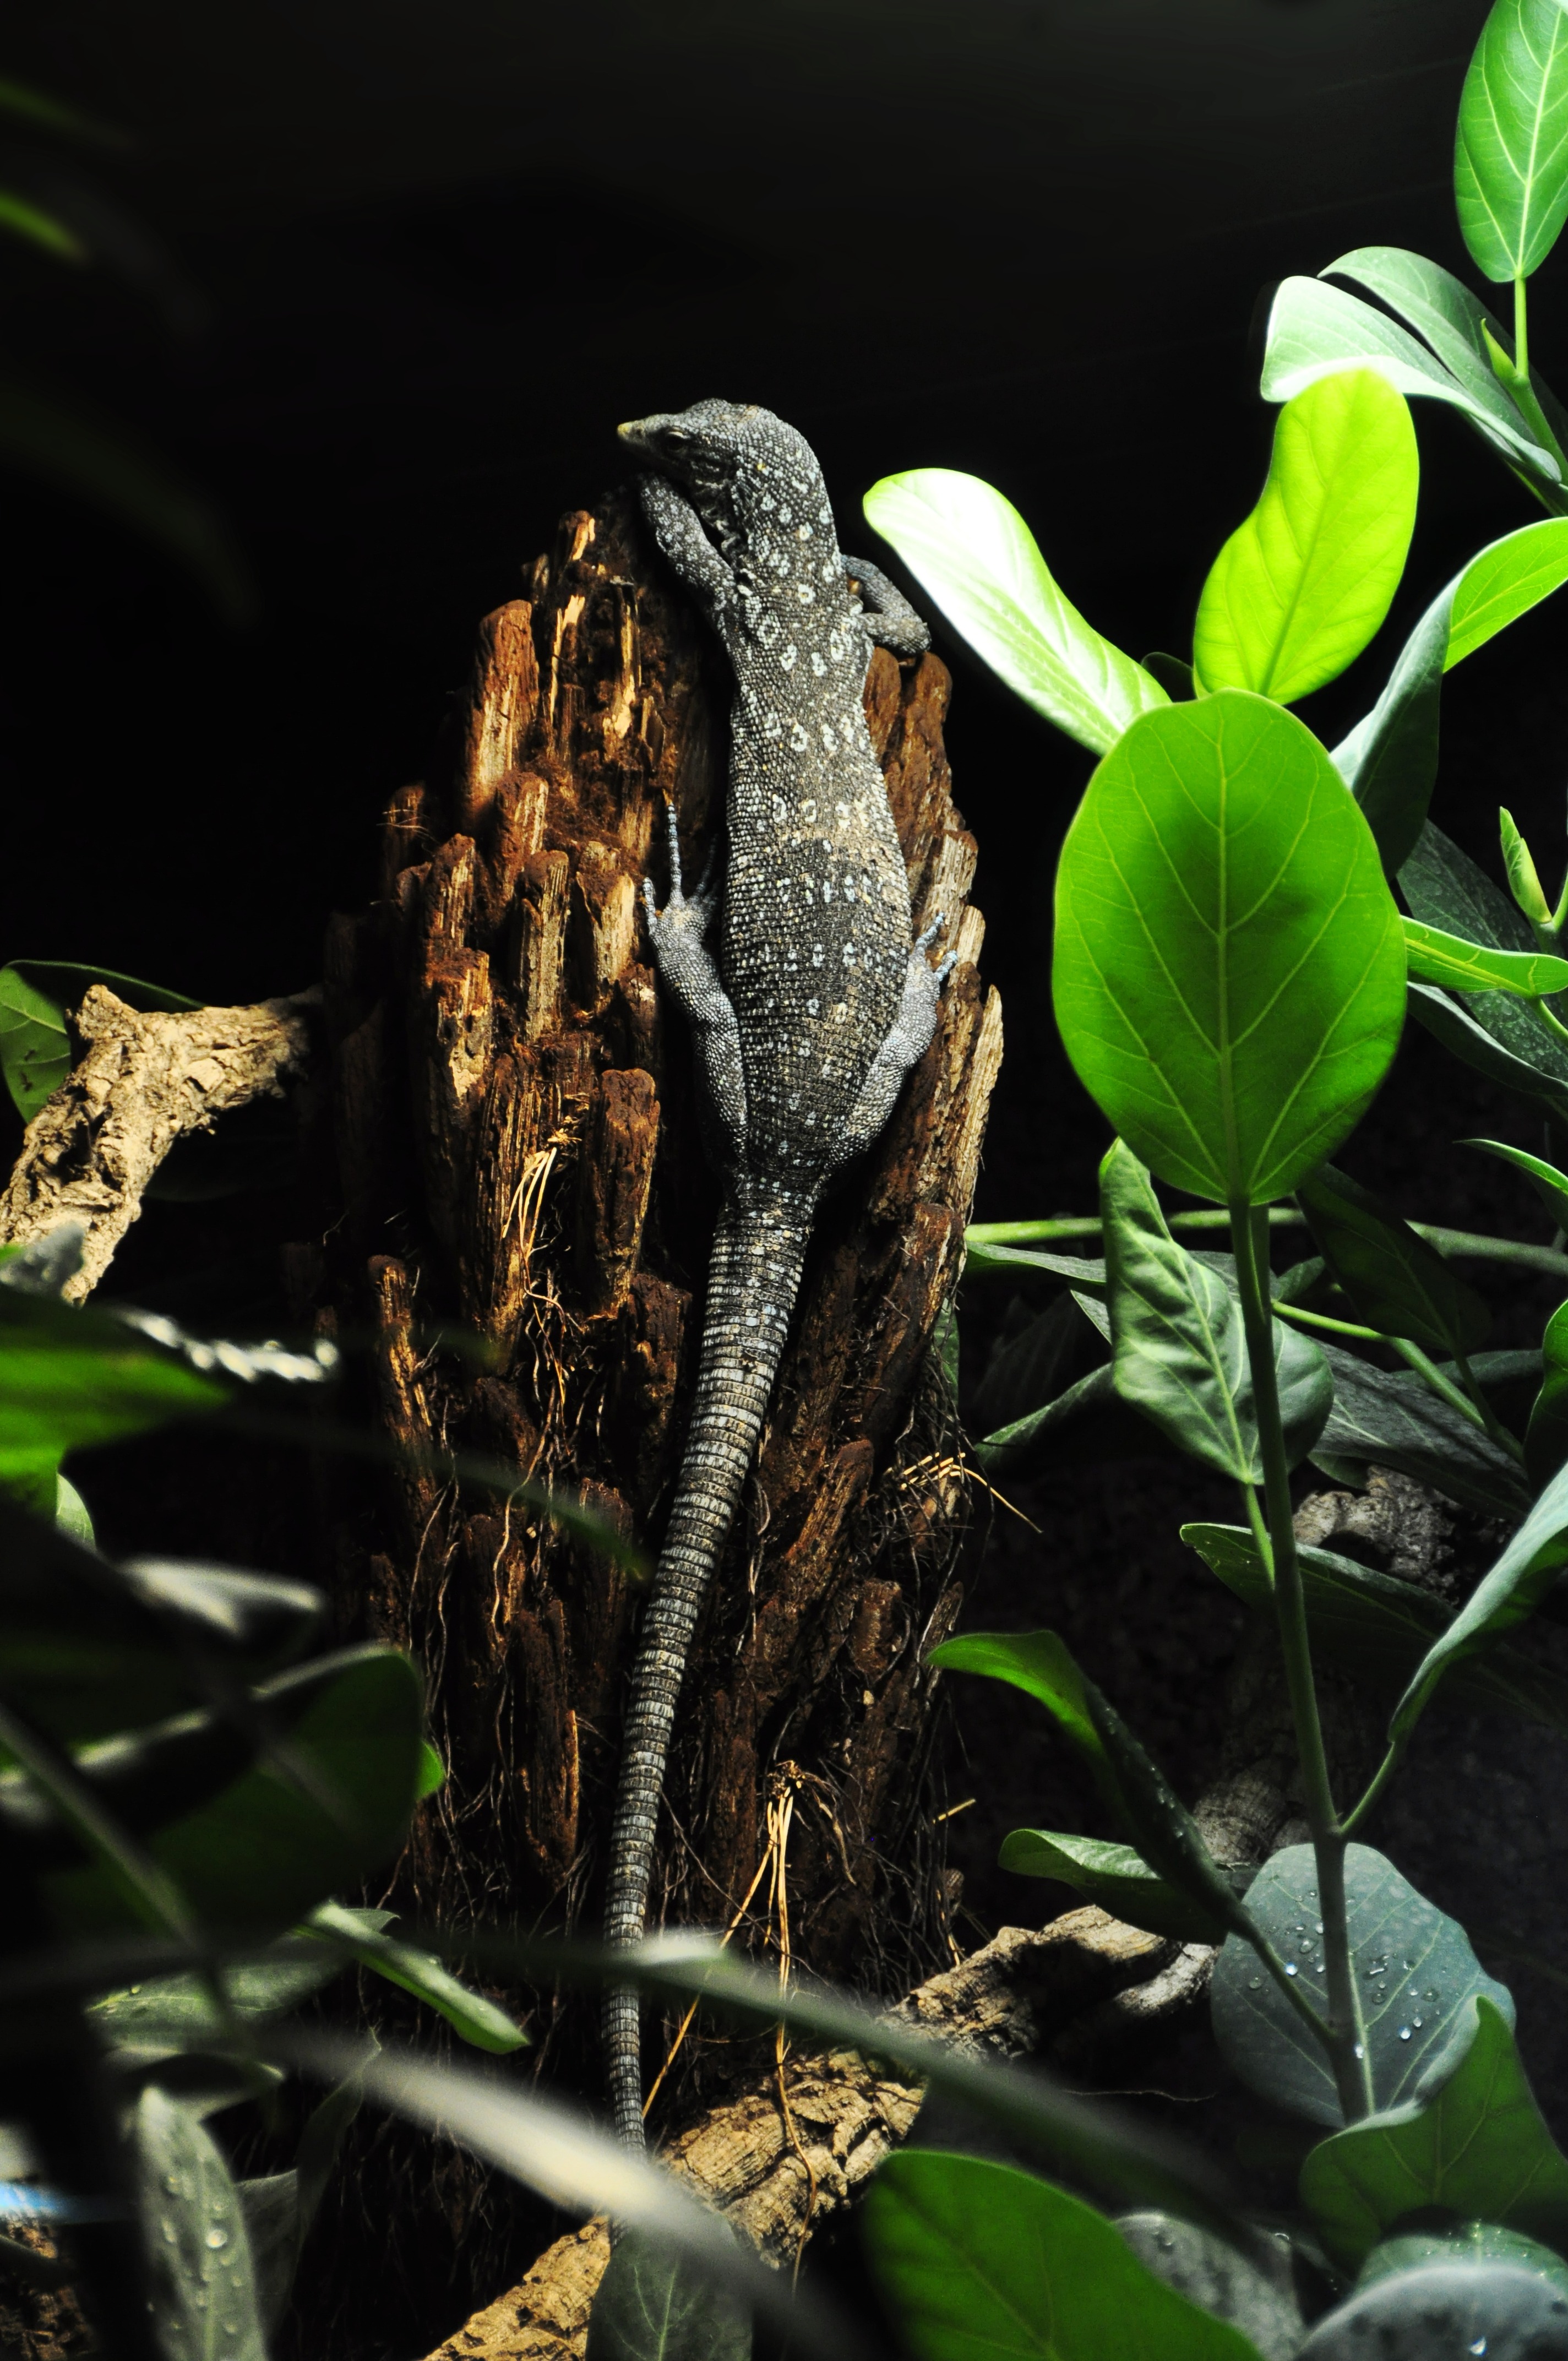
flower, wildlife, green, jungle, botany, blue, reptile, flora, fauna, lizard, monitor, chameleon, rainforest, vertebrate, tropics, tree monitor, scaled reptile, blue spotted baumwaran, blue baumwaran